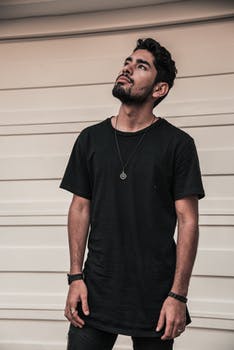
Label: No Watermark